John Brown (builder)

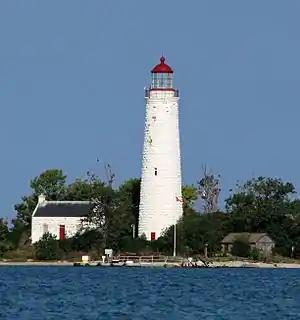
Chantry Island lighthouse, one of six nearly identical Imperial Towers built by Brown

Brown began his career as a stonemason's apprentice in Glasgow. At 23 he emigrated to the United States, to upstate New York. By 1838 he had moved again, this time to Thorold, Ontario, where he was to spend the remainder of his career.